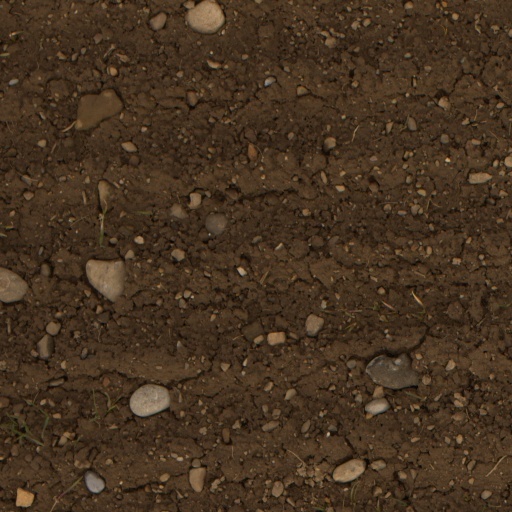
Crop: wheat